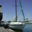
Label: ship